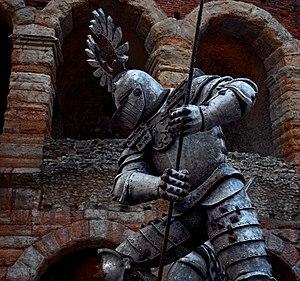
Un élément de décor présent dans les Arènes de Vérone, à l'occasion d'une représentation d'Il trovatore de Giuseppe Verdi, lors du festival de Vérone, en juin 2016.